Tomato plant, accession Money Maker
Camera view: bottom (45 deg); turntable rotation: 330 degrees
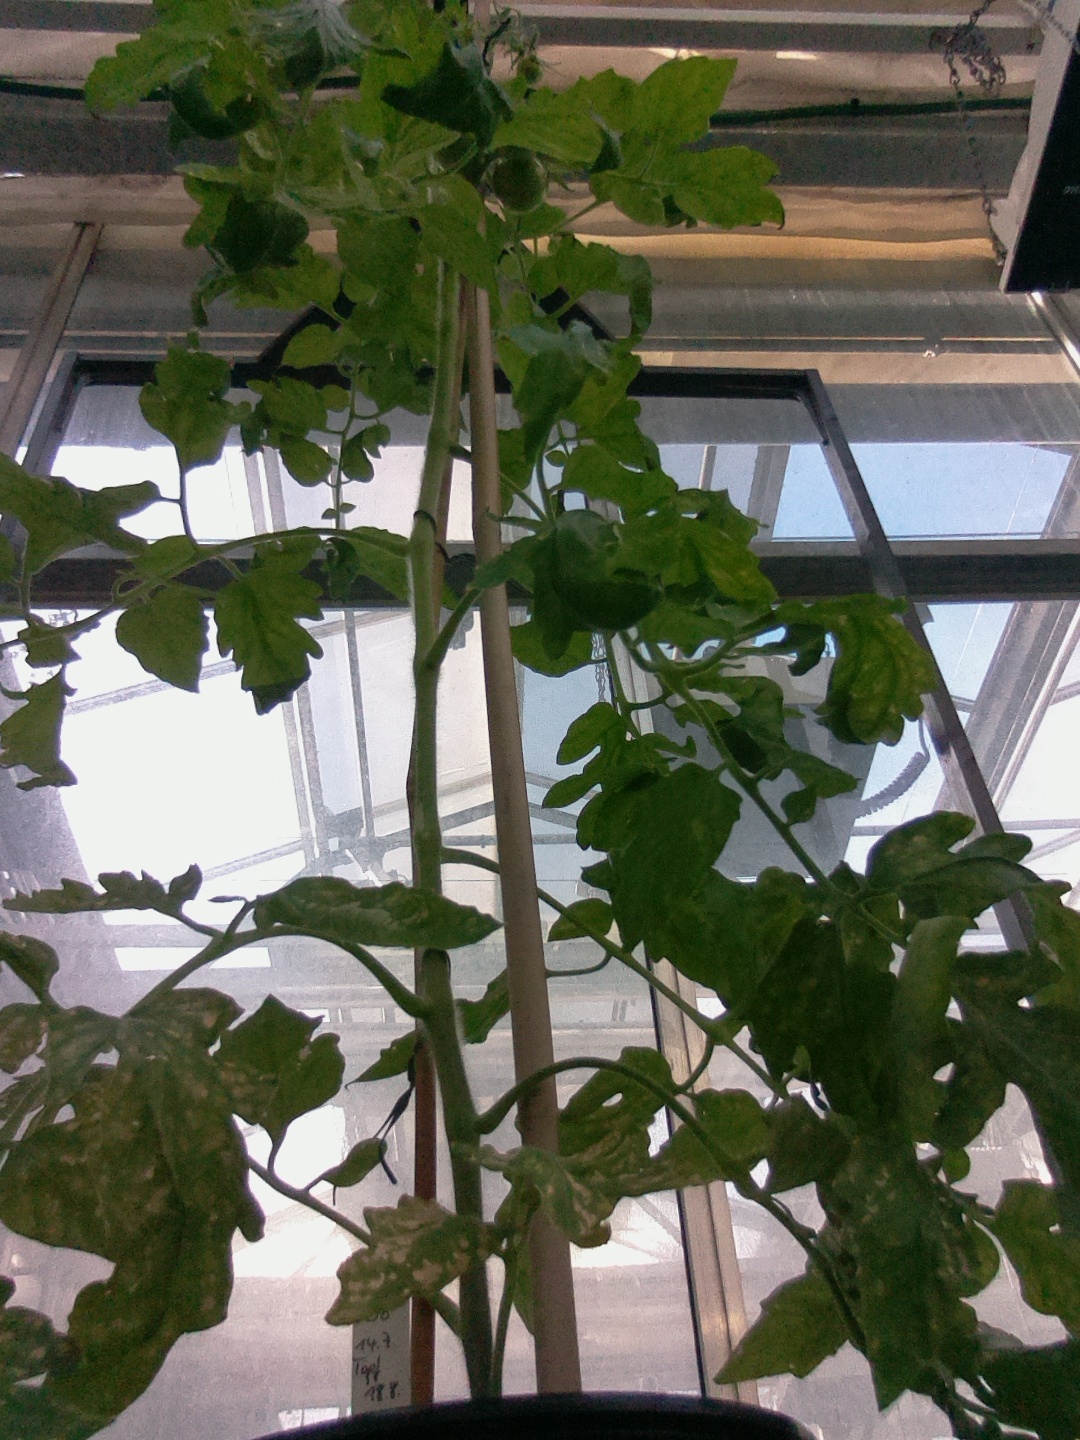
BBCH growth stage 72: 20%-30% of final fruit size